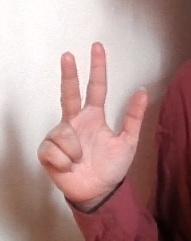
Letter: al